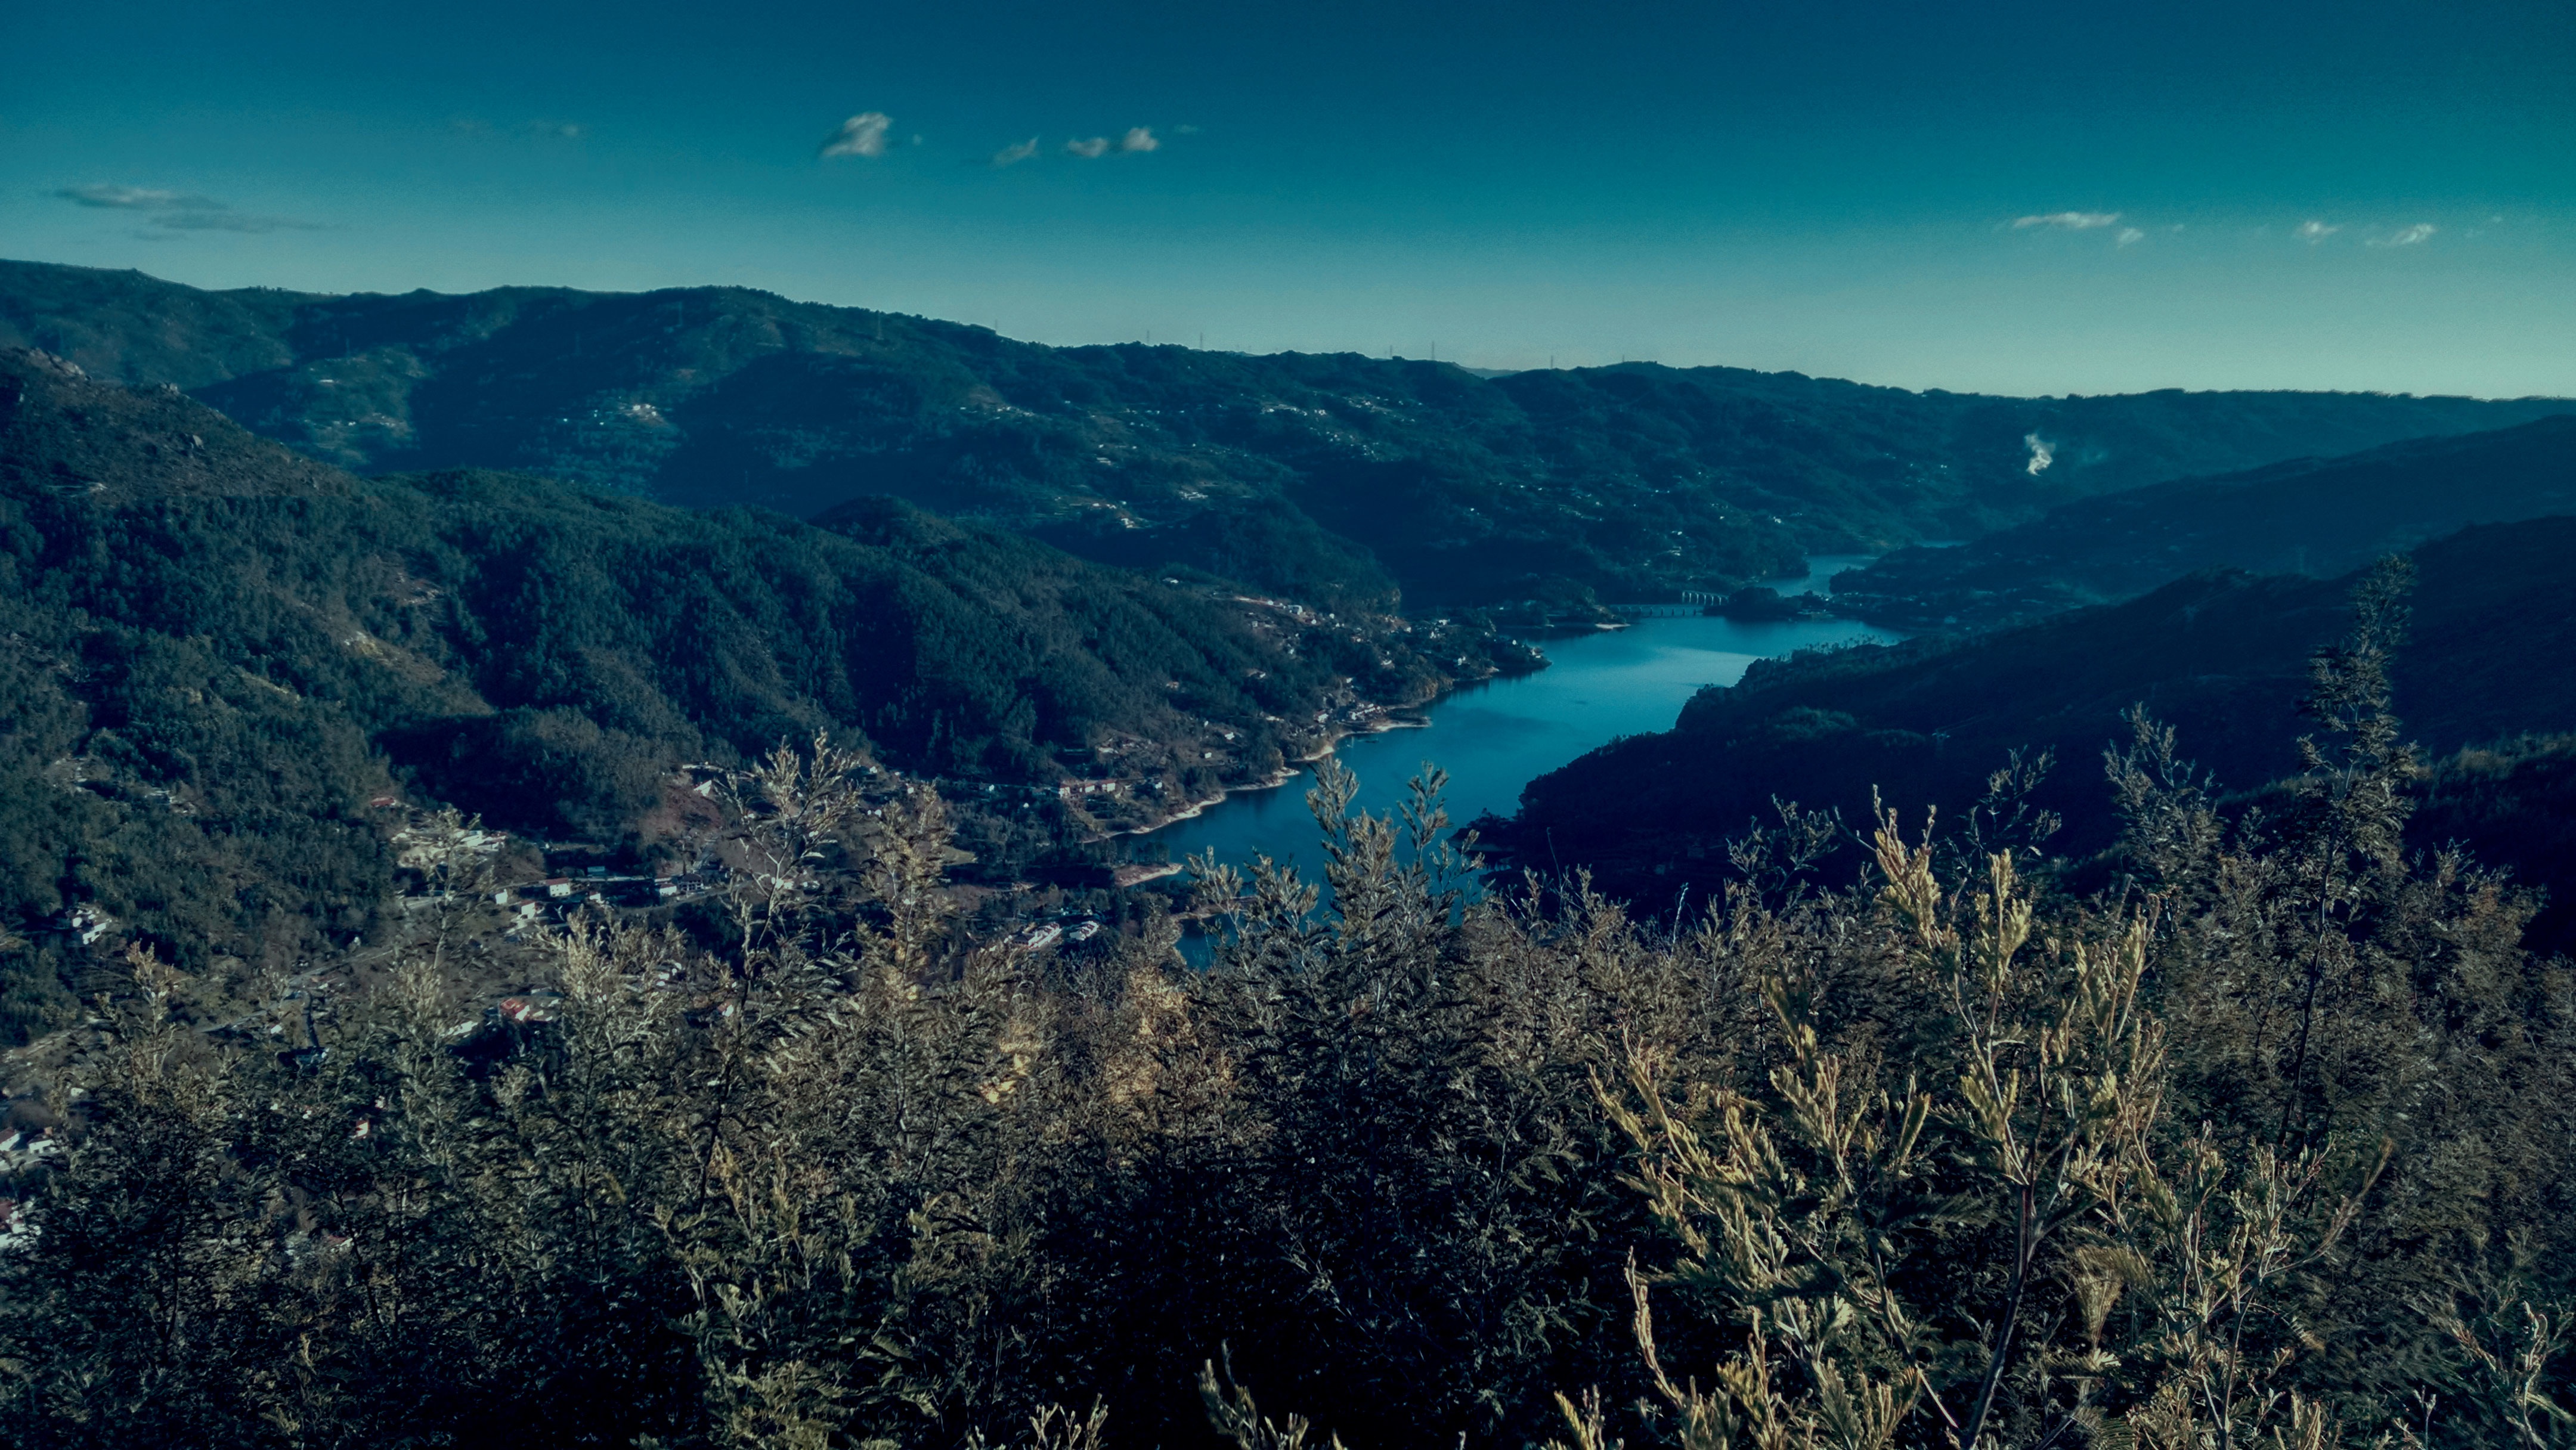
landscape, nature, forest, wilderness, mountain, morning, hill, lake, dawn, valley, mountain range, ridge, plateau, ecosystem, landform, aerial photography, geographical feature, atmospheric phenomenon, mountainous landforms